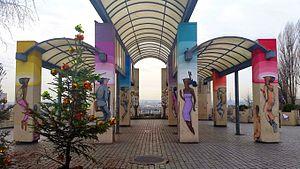
Art urbain de Julien Malland dit ""Seth"" sur le belvédère au parc de Belleville (20e arrondissement de Paris). Vue d'ensemble."
Julien Malland, plus connu sous le pseudonyme de « Seth » qui signait dans un premier temps « Set », né à Paris en 1972, est un artiste urbain parisien connu pour de nombreuses compositions murales de personnages, souvent des enfants, vus en trois-quart dos.